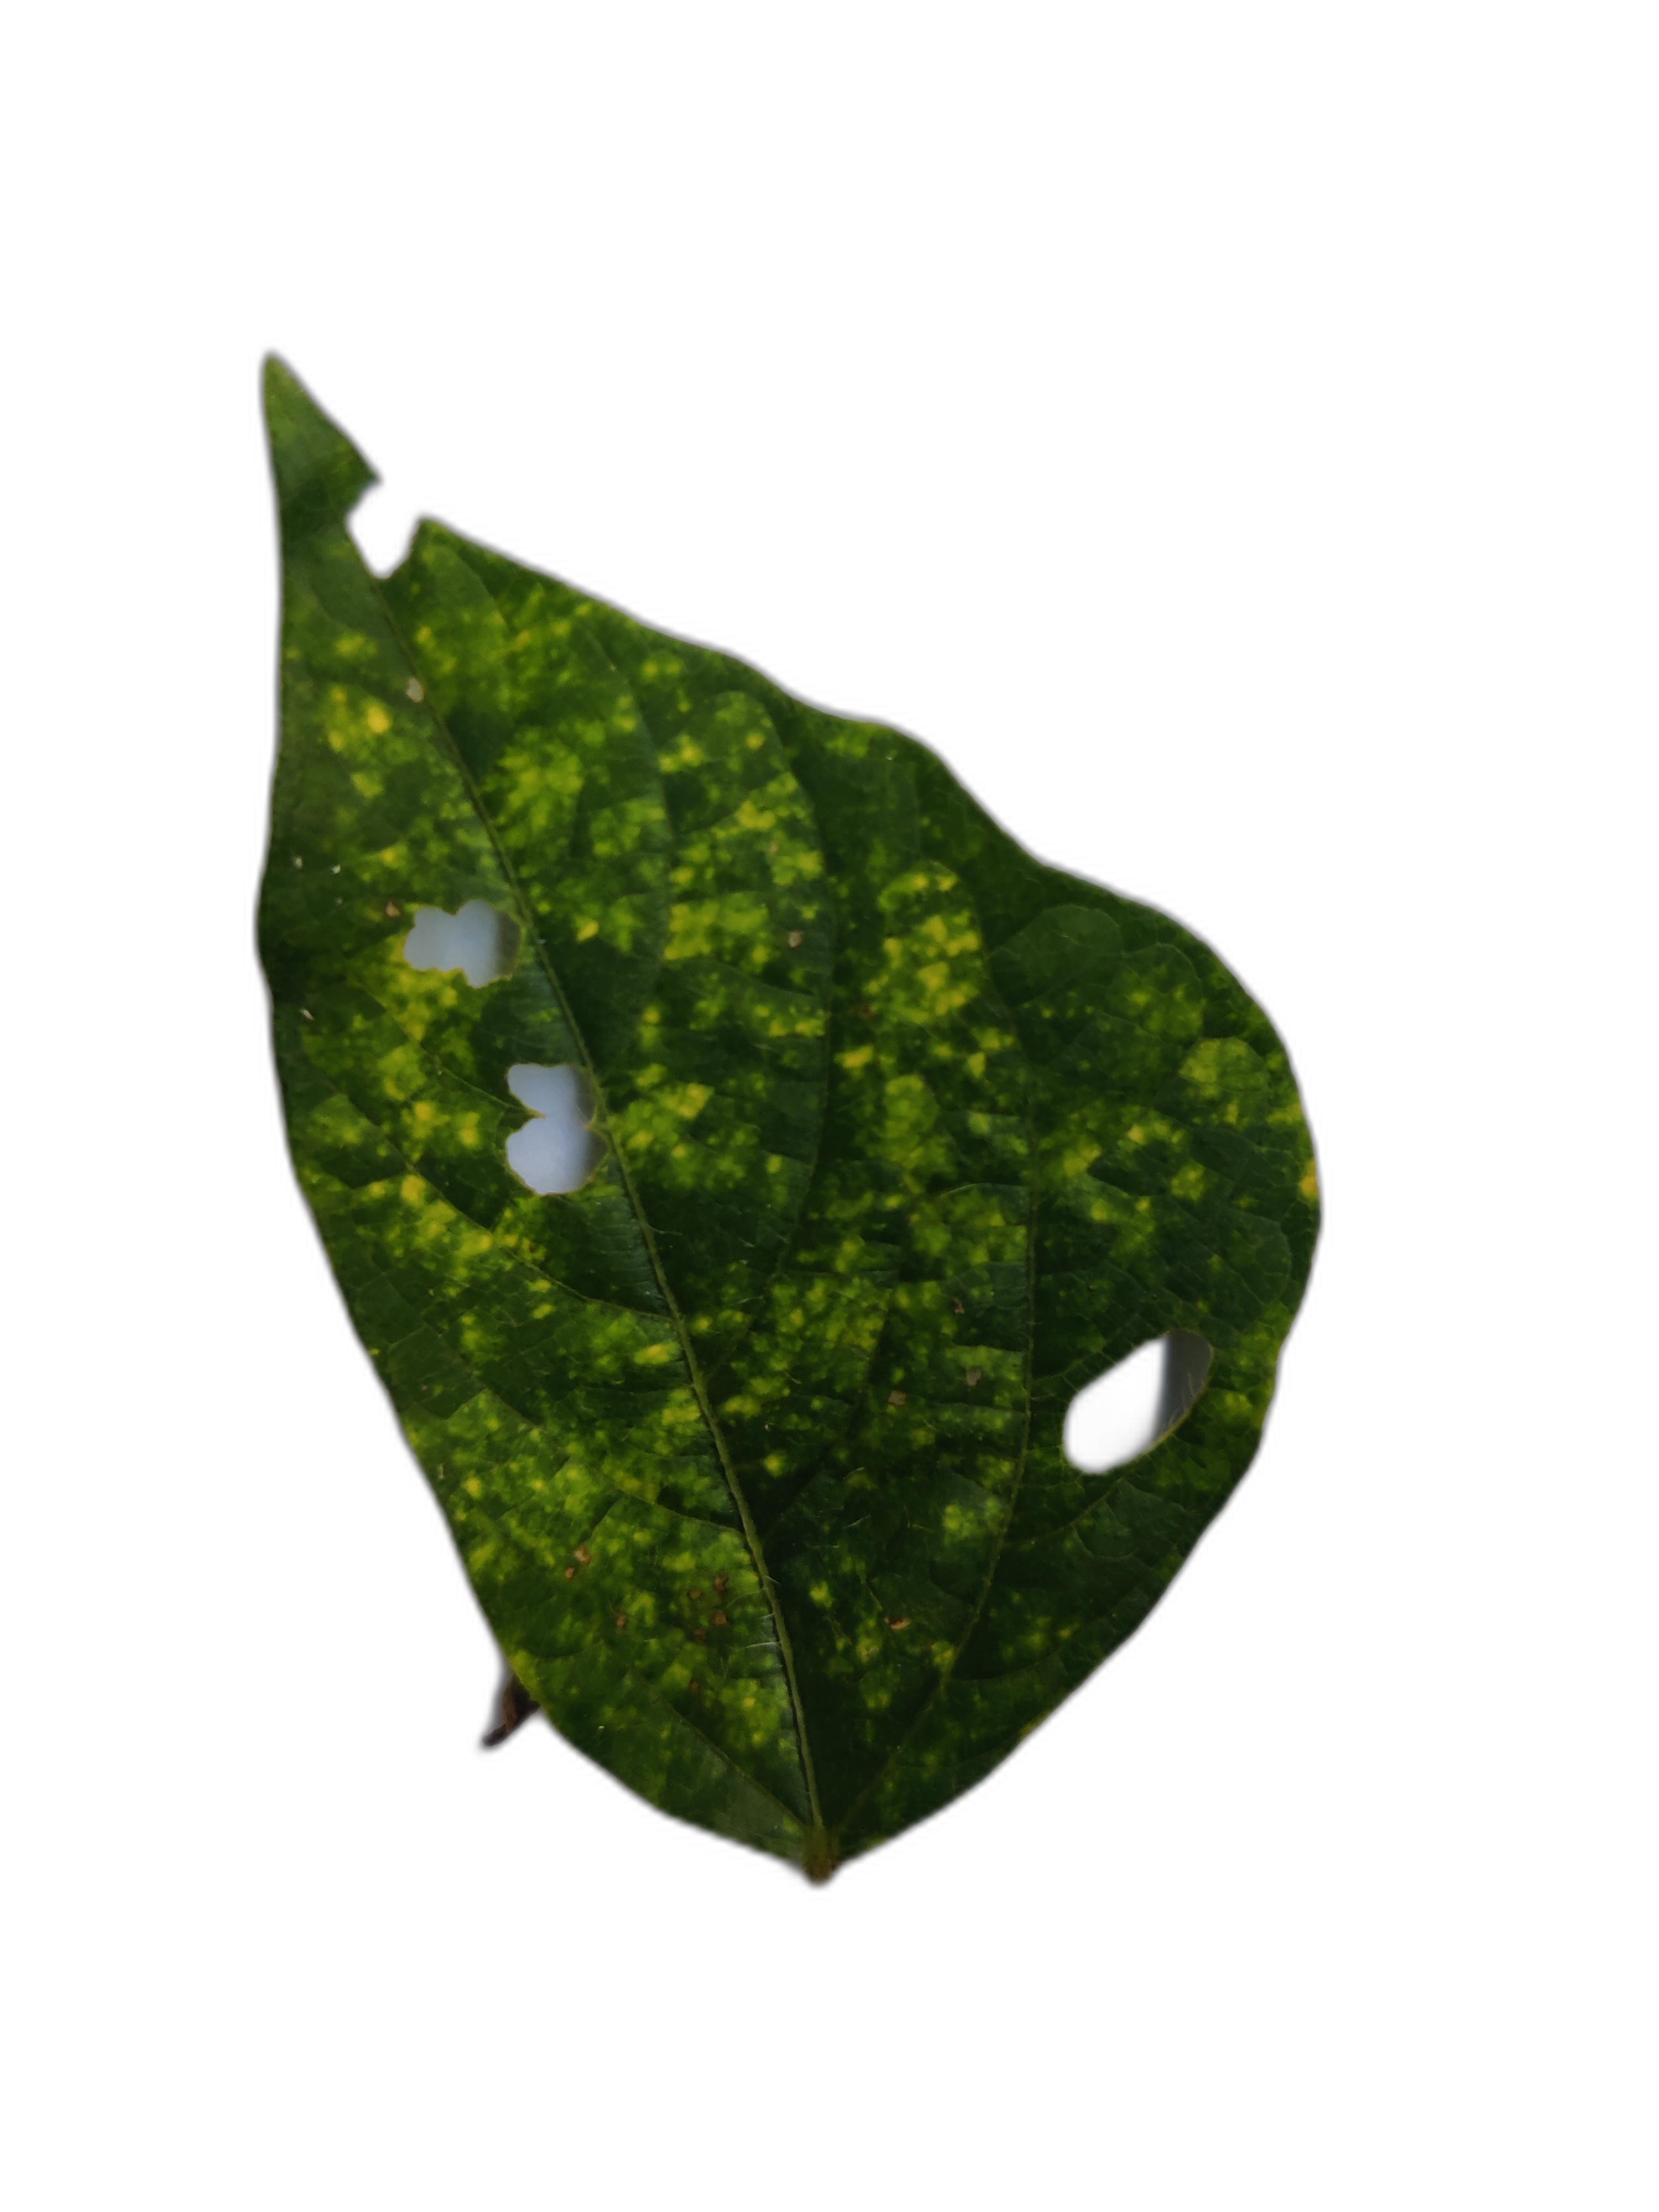
Label: Yellow Mosaic